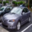
Label: automobile